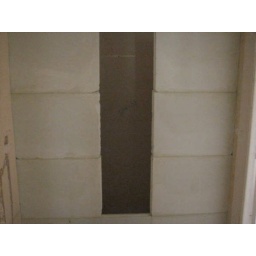
Shower wall for Master bath. Actual door opening to be cut in this week to accomodate glass door.